List of battlecruisers of the Royal Navy

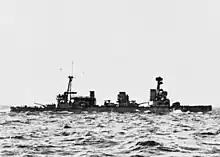
HMAS "Australia" or HMS "New Zealand" about 1918 with aircraft carried above her midships turrets

The design of the "Indefatigable" class represented a modest reworking of the preceding s, featuring increased endurance and an improved cross-deck arc of fire for their midships wing turrets achieved by lengthening the hull. Like its predecessor, the design resembled the contemporary dreadnought, but sacrificed armour protection and one turret from the main battery for a 4-knot speed advantage. Originally was the only ship of the class, but and were later built as part of a scheme to improve the defense of the Dominions by having each Dominion purchase a "fleet unit" of one battlecruiser, three light cruisers, and six destroyers. New Zealand agreed to fund one battlecruiser and chose a modified "Indefatigable" design rather than the then being built for the Royal Navy.